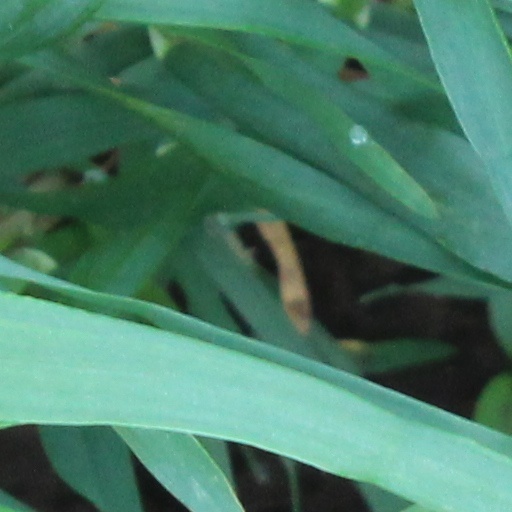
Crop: wheat